Archibald Lampman Award

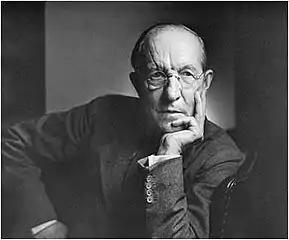
Duncan Campbell Scott, 1933

In 2007, the Archibald Lampman Award for Poetry merged with the Duncan Campbell Scott Foundation, creating the $1500 annual Lampman–Scott Award in honour of two great Confederation Poets. This partnership came to an end in 2010, and competition returned to its former identity as the Archibald Lampman Award for Poetry.